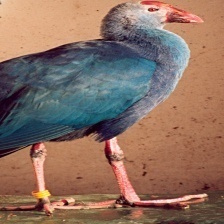
Species: PURPLE SWAMPHEN
Scientific name: PORPHYRIO PORPHYRIO
ImageNet parent category: european_gallinule